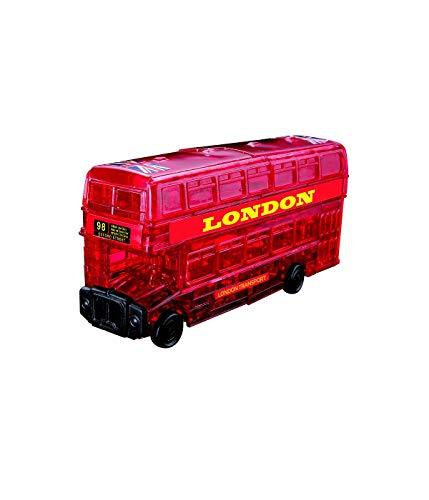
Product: Original 3D Crystal Puzzle - London Bus
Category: Toys & Games | Puzzles | Brain Teasers
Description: The 3D Crystal Puzzle London Bus from BePuzzled is a sleek, translucent puzzle with 53 unique interlocking pieces.
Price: $10.99
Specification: ProductDimensions:3.8x6x2inches|ItemWeight:7ounces|ShippingWeight:7.2ounces(Viewshippingratesandpolicies)|DomesticShipping:ItemcanbeshippedwithinU.S.|InternationalShipping:ThisitemcanbeshippedtoselectcountriesoutsideoftheU.S.LearnMore|ASIN:B00SXG4CNO|Itemmodelnumber:30907|Manufacturerrecommendedage:12yearsandup